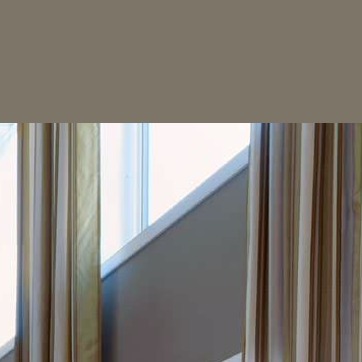
Material: glass